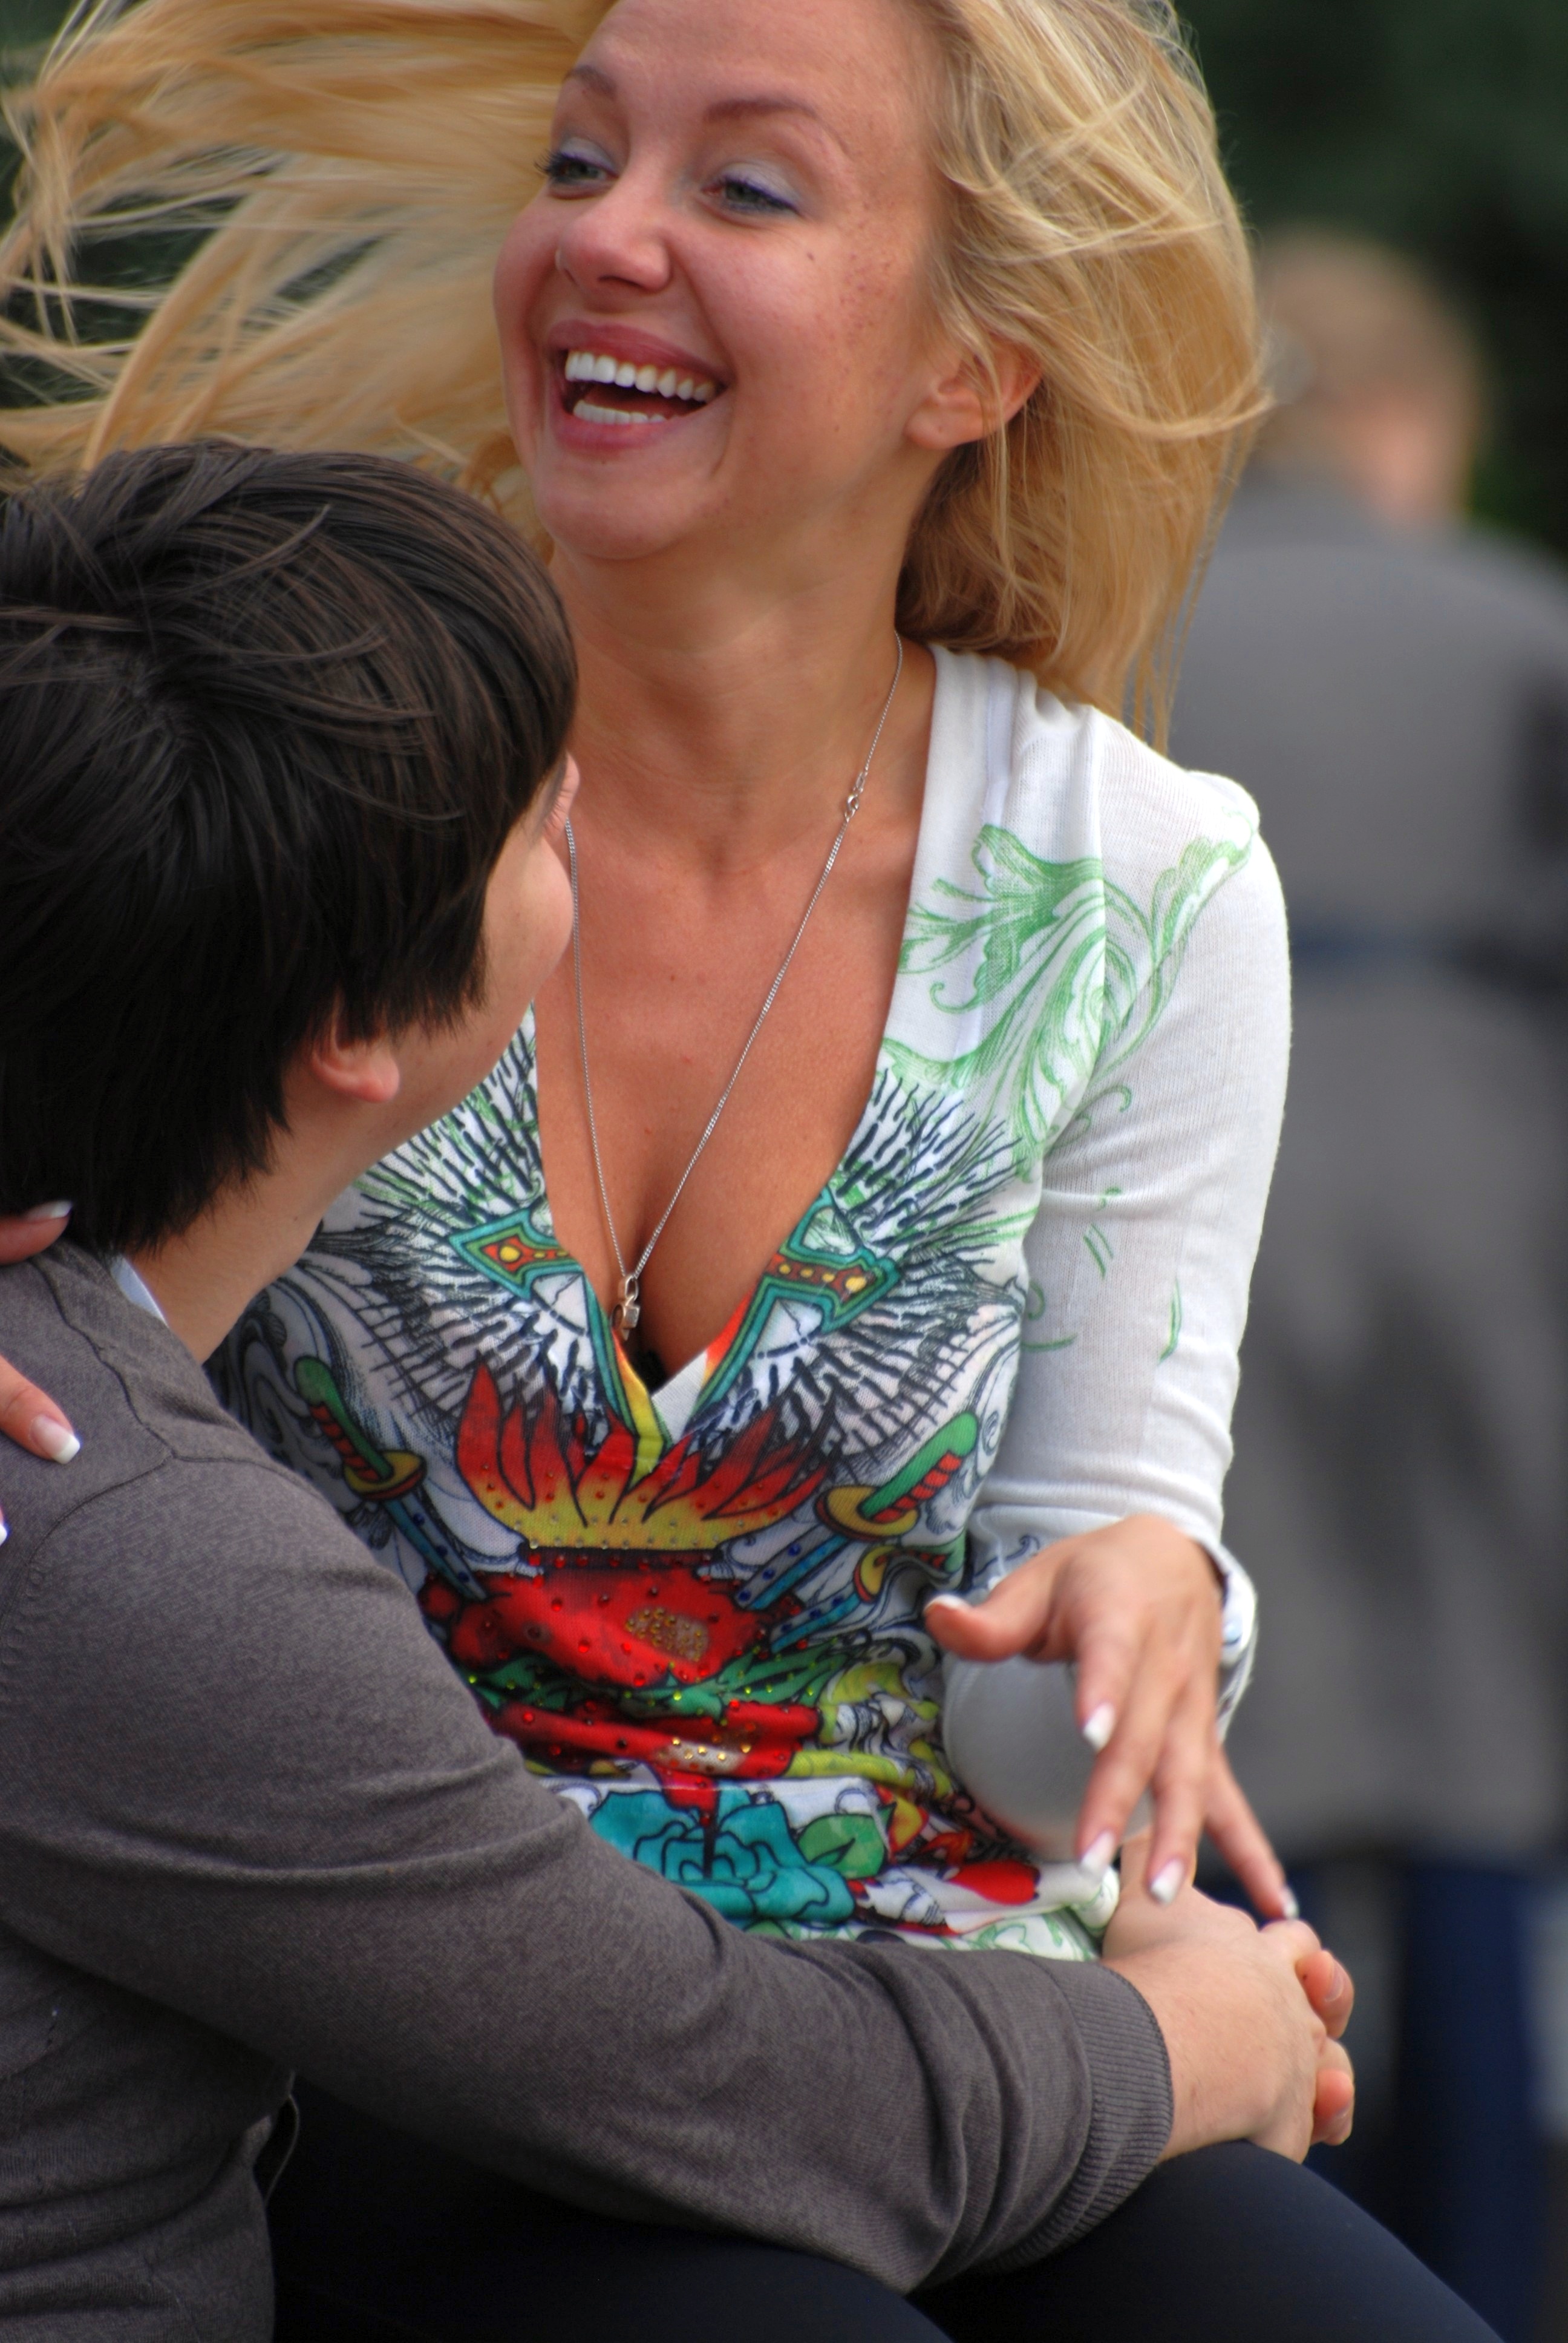
person, people, girl, woman, street, model, nikon, lady, facial expression, hairstyle, smile, candid, girls, women, beauty, moscow, russia, d80, moskau, nikond80, moscou, interaction, photo shoot, human positions